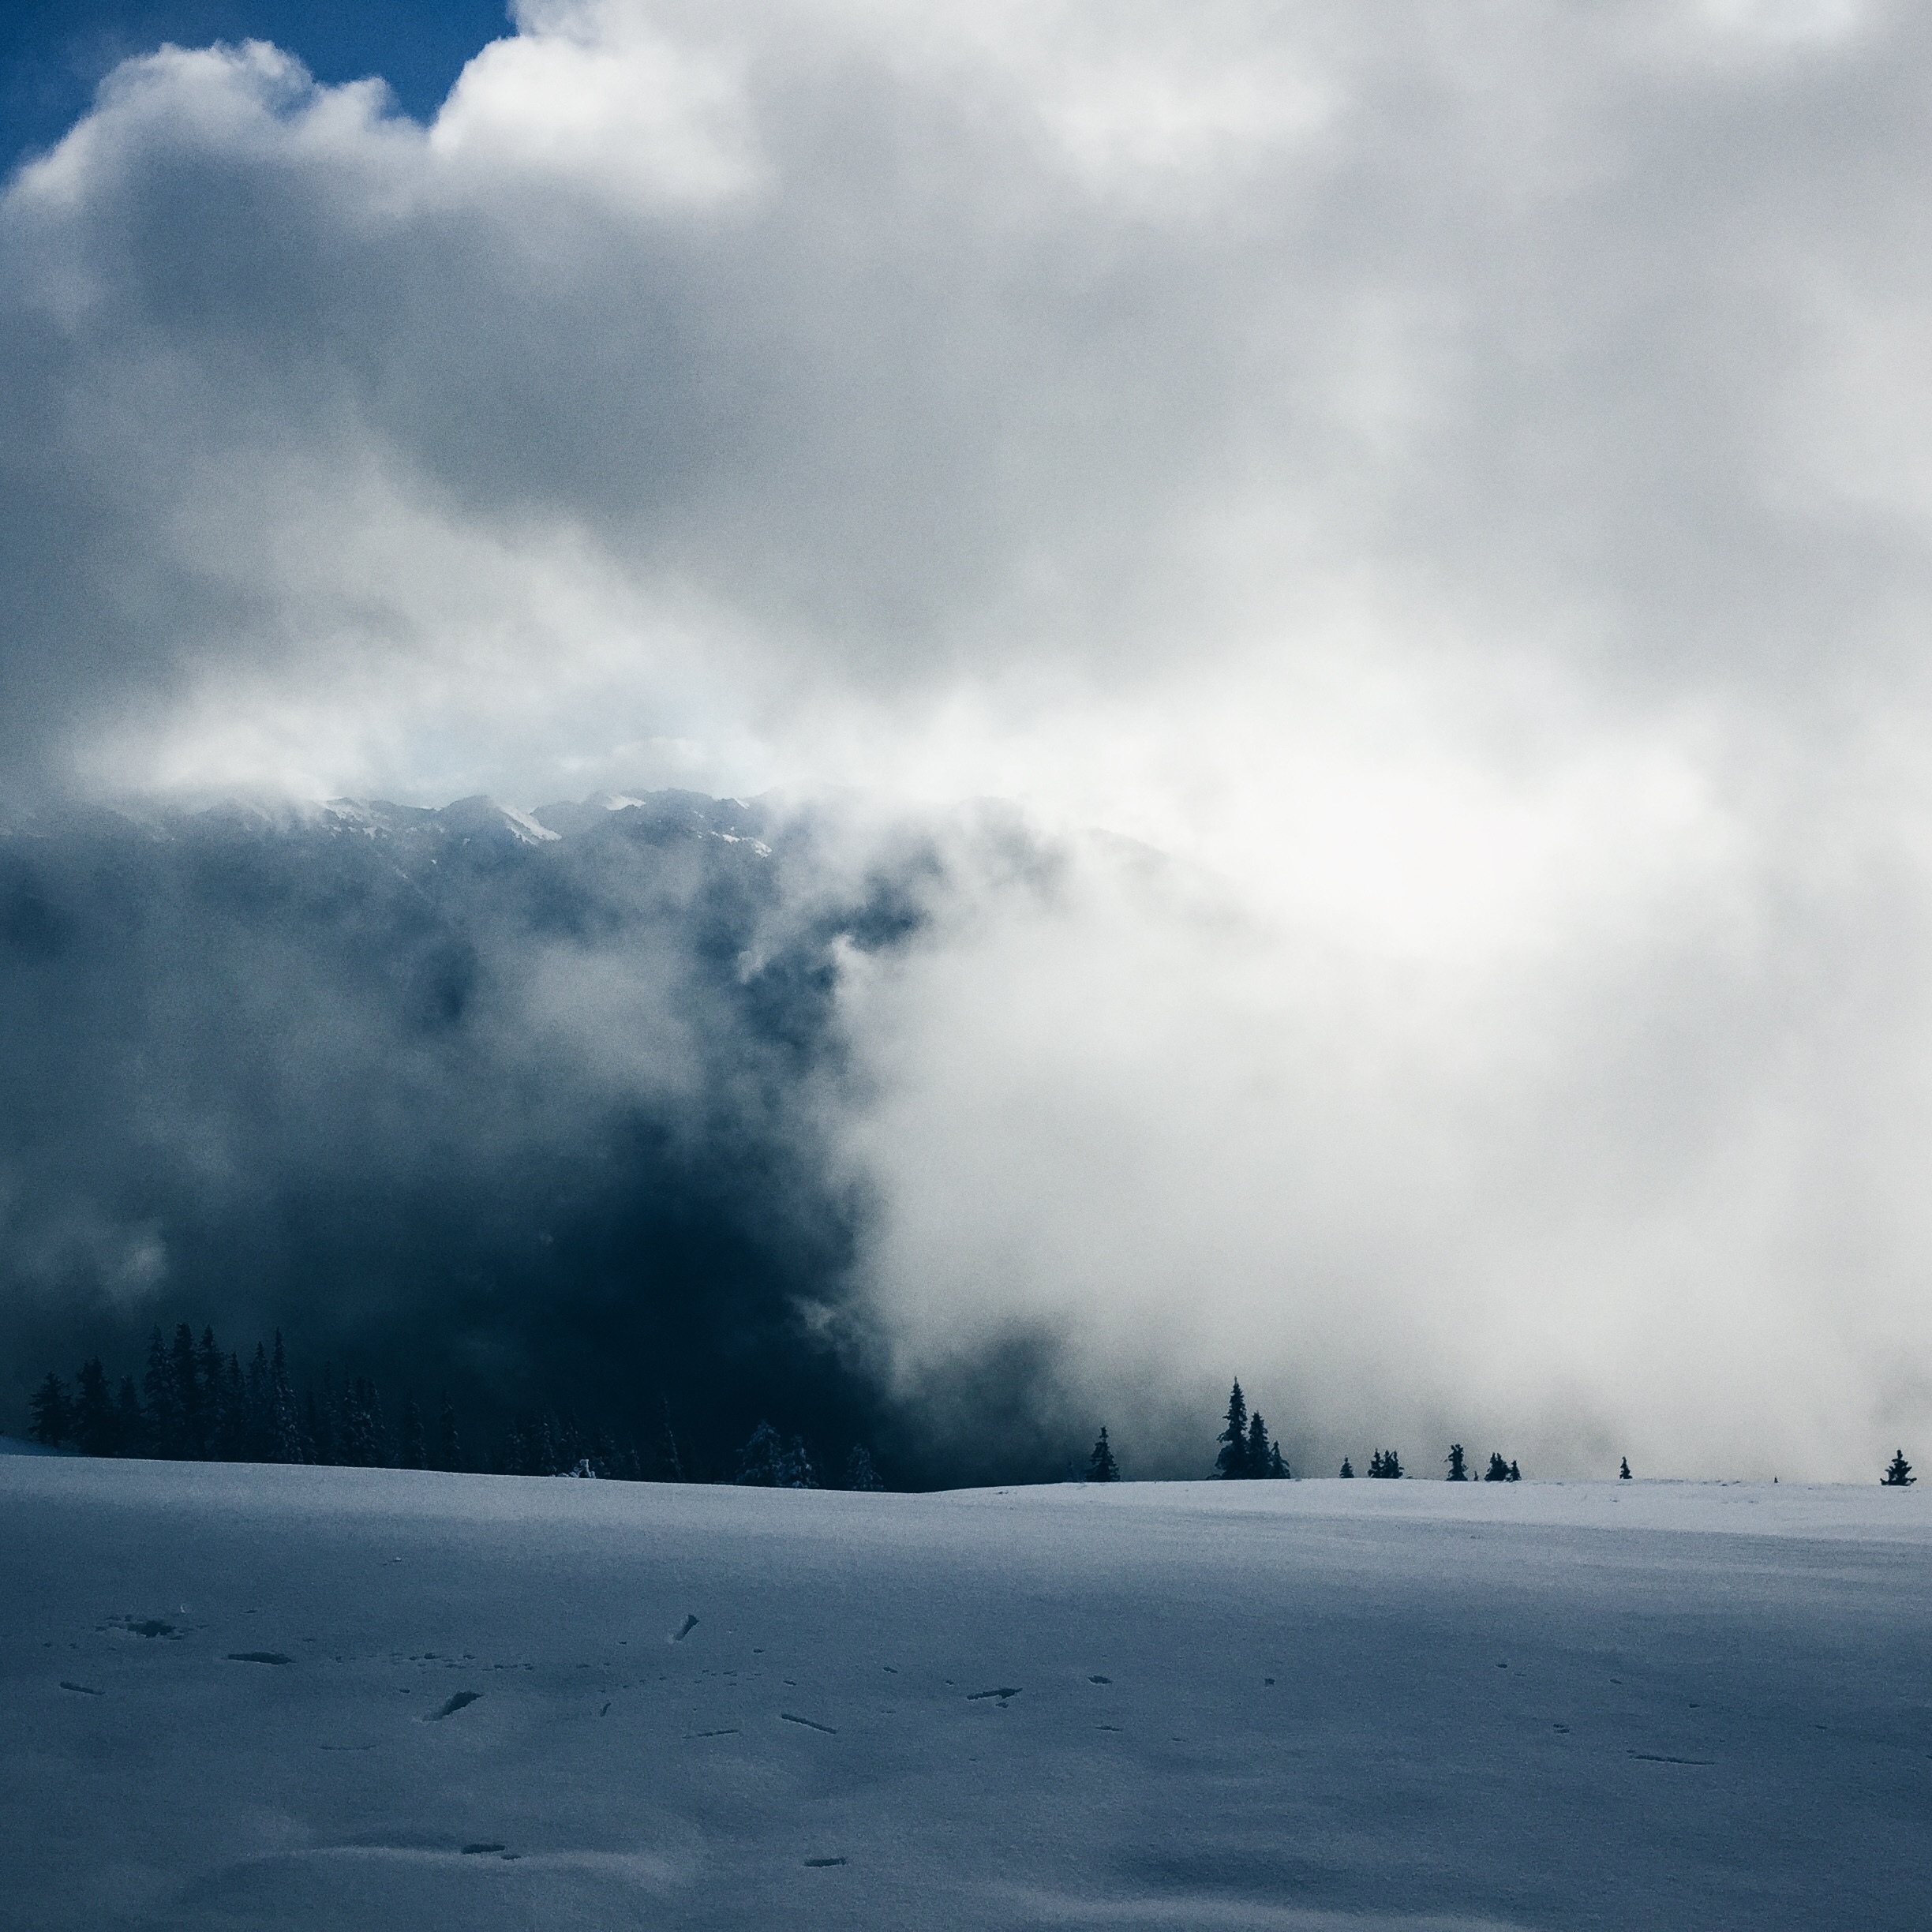
landscape, mountain, snow, cold, winter, cloud, sky, sunlight, morning, frost, atmosphere, weather, covered, frozen, season, winter landscape, clouds, scene, december, freezing, atmospheric phenomenon, atmosphere of earth